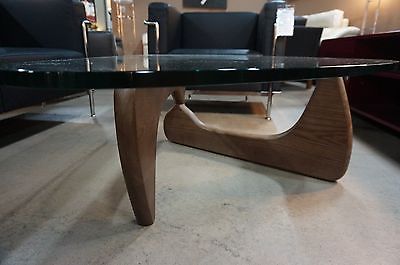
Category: table